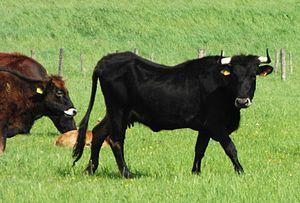
La sayaguesa, ou zamorana, est une race bovine espagnole.
Le programme Tauros, anciennement connu sous le nom de projet TaurOs, est une coopération entre la fondation néerlandaise Stichting Taurus et des universités telles que l'université de Wageningen. Il s'agit d'un effort international pour créer une race de bétail qui soit la plus proche possible de l'aurochs éteint, ancêtre sauvage du bétail domestique, et qui remplisse le rôle écologique autrefois exercé par l'aurochs au sein des écosystèmes européens.